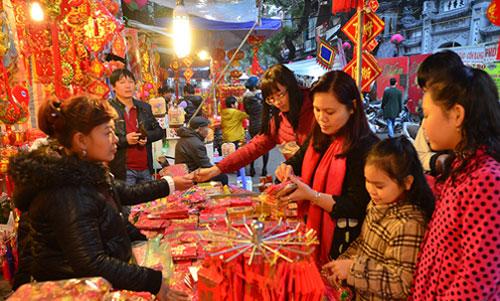
có một nhóm người đang đứng ở trước quầy hàng